Rachel's Tomb

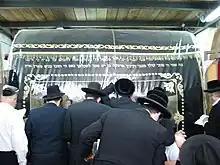
Haredi Jews praying at the tomb

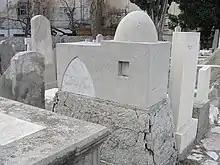
Tombstone in the shape of Rachel's Tomb, Trumpeldor Cemetery, Tel Aviv

Three months after the British occupation of Palestine the whole place was cleaned and whitewashed by the Jews without protest from the Muslims. However, in 1921 when the Chief Rabbinate applied to the Municipality of Bethlehem for permission to perform repairs at the site, local Muslims objected. In view of this, the High Commissioner ruled that, pending appointment of the Holy Places Commission provided for under the Mandate, all repairs should be undertaken by the Government. However, so much indignation was caused in Jewish circles by this decision that the matter was dropped, the repairs not being considered urgent. In 1925 the Sephardic Jewish community requested permission to repair the tomb. The building was then made structurally sound and exterior repairs were effected by the Government, but permission was refused by the Jews (who had the keys) for the Government to repair the interior of the shrine. As the interior repairs were unimportant, the Government dropped the matter, in order to avoid controversy. In 1926 Max Bodenheimer blamed the Jews for letting one of their holy sites appear so neglected and uncared for.